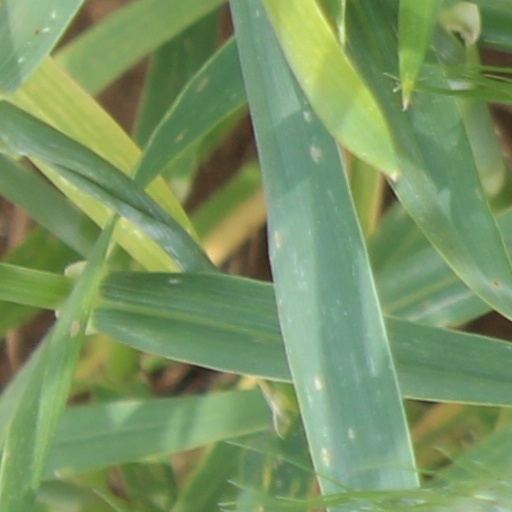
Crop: wheat